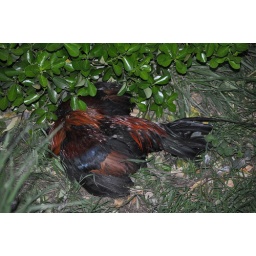
Apparently this chicken didn't cross fast enough. We're sad because they run around wild and are fun to watch.